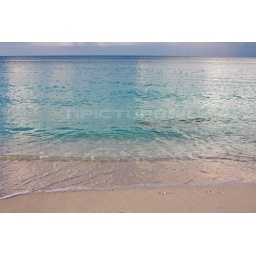
Clear water and white sand are the most common view in Providenciales. *Photo taken in Providenciales - Turks and Caicos Islands.